New Zealand parrot

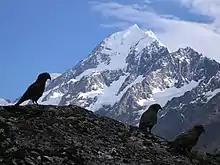
Kea are well adapted to life in the alpine zone, like these in the Southern Alps. The highest mountain in New Zealand, Aoraki / Mount Cook, is in the background.

The isolated location of New Zealand has made it difficult for mammals to reach the island. This is reflected in the absence of land mammals other than bats. The main predators were birds: harriers, falcons, owls, and the massive, extinct Haast's eagle. Many of the adaptations found in the avifauna reflect the unique context in which they evolved. This unique balance was disrupted with the arrival of the Polynesians, who introduced the Polynesian rat and the "kurī" (Polynesian dog) to the island. Later, Europeans introduced many more species, including large herbivores and mammalian predators.